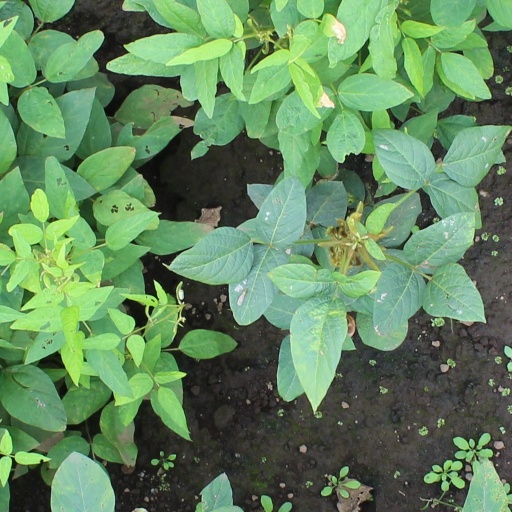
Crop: soybean